DoDTechipedia

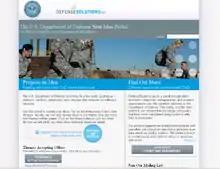
DefenseSolutions Portal (DoDTechipedia External) 2009

Launched on October 1, 2008, DoDTechipedia was developed to increase communication and collaboration among DoD scientists, engineers, and acquisition professionals, as well as operational warfighters, and ultimately academic and private sector partners. The goal is to break through existing stovepiped communication and coordination processes and allow researchers to collaborate directly with other researchers in related areas and with technology users across the DoD. Using Web 2.0 technologies, specifically wiki and blogging tools, DoDTechipedia enables users to see and discuss the innovative technologies being developed throughout the DoD and also emerging technologies from the academic and private sectors. Greater collaboration will result in more rapid technology development and the discovery of innovative solutions to meet critical capability needs.